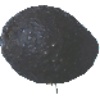
Label: Avocado ripe 1